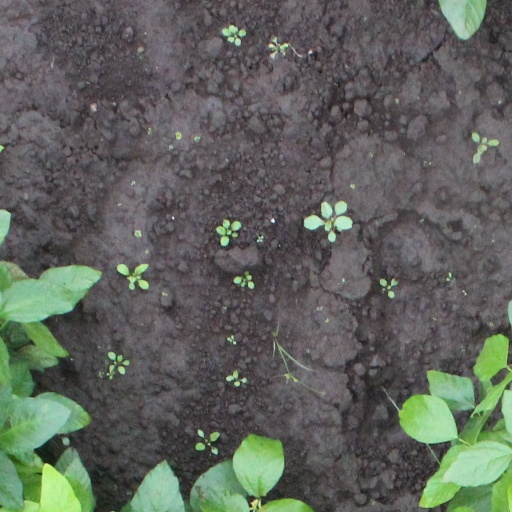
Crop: soybean